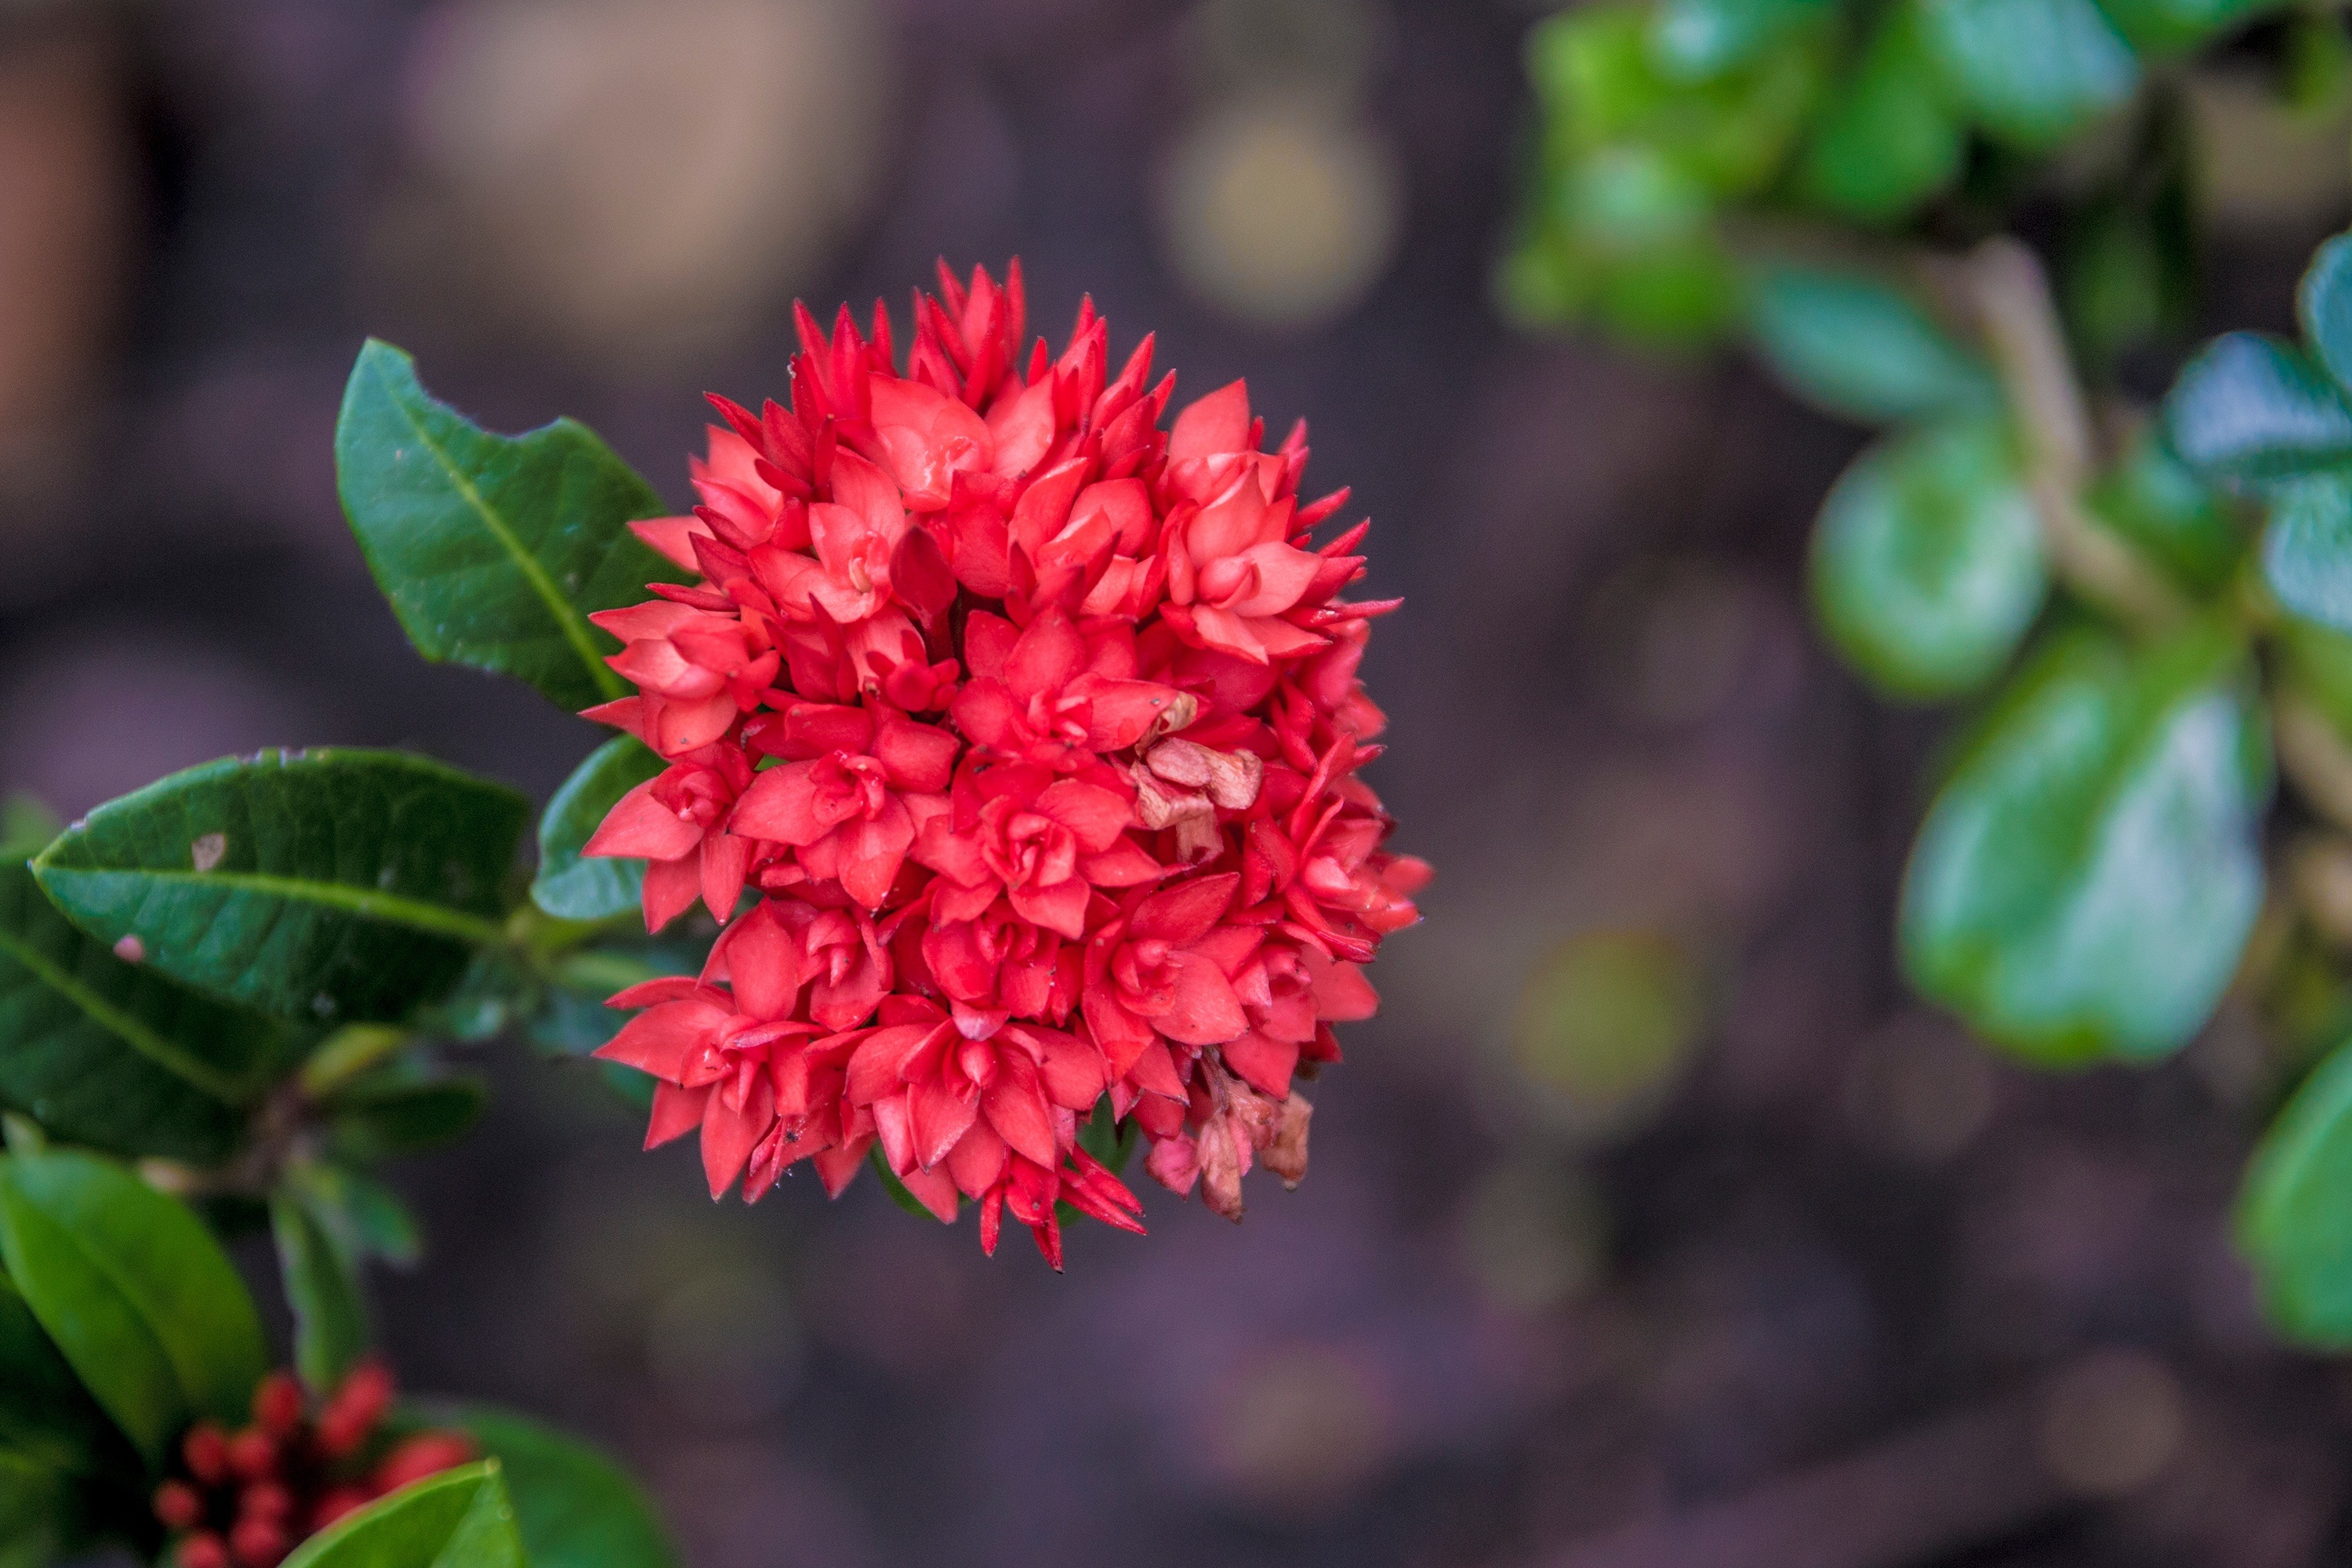
nature, blossom, needle, plant, leaf, flower, petal, green, produce, botany, flora, wildflower, shrub, macro photography, flowering plant, flower pin, land plant, red flower pin